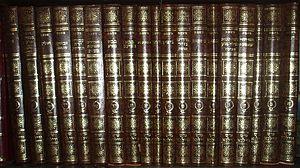
Le Talmud est l’un des textes fondamentaux du judaïsme rabbinique et la base de sa Halakha.
Le judaïsme est variablement défini comme « une forme de vie religieuse dont la caractéristique essentielle est la croyance à un Être suprême, auteur — de quelque manière qu'on conçoive son action — de l'univers qu'il gouverne par sa providence », ou comme « la religion des Juifs, ainsi que la théologie, la loi et les traditions culturelles du peuple juif », ou comme « une religion […], une culture — résultat ou fondement de la religion, mais ayant un devenir propre, […] une sensibilité diffuse faite de quelques idées et souvenirs, de quelques coutumes et émotions, d’une solidarité avec les juifs persécutés en tant que juifs » ou comme « l'ensemble des rituels et des autres pratiques, des croyances et des valeurs, des loyautés historiques et politiques qui constituent l'allégeance au peuple d'Israël ».
Le Talmud de Babylone est considéré comme la somme des traditions orales juives développées dans les académies de la terre d’Israël puis de Babylone jusqu’au viᵉ siècle. Rédigé en judéo-araméen, il possède sa structure et son vocabulaire propres.